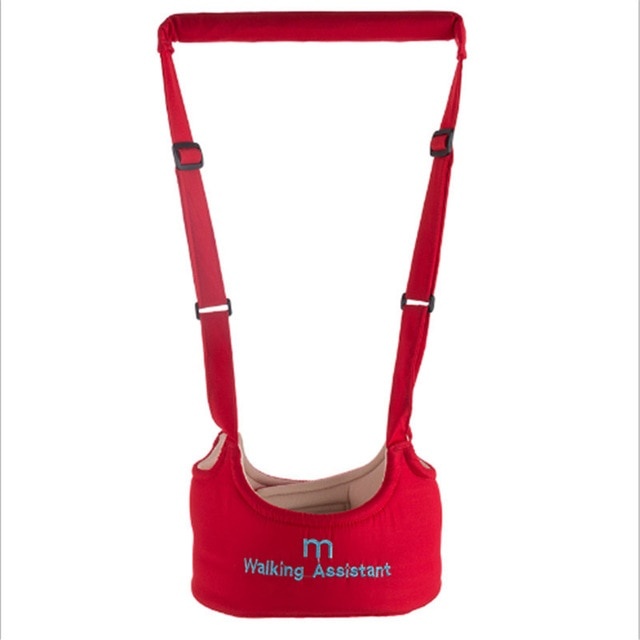
Baby Walker
Baby Walker New Arrival Baby Walker Portable Baby Harness Assistant Toddler Leash For Kids Learning Training Walking Baby Belt For Child Four seasons multi-functional adjustable toddler belt, cotton + mesh composite fabric, [size] : cross bar 28 cm chest circumference in 40-60 cm baby can be used [age appropriate] : 6-24 months, [washing method] : hand washing Polyester Cotton, Colours: Pink, Yellow, Red, Navy blue, Sky blue Our Baby Walker helps your baby learn how to walk! The harness fits around your baby and extends up to an easy helping handle for the parent. It's the perfect tool to help your baby stay on their feet while exploring and learning how to walk. Baby walking assistant Helps babies stay on their feet while learning how to walk Prevents baby from falling Easy on parents back and arms Comfortable for baby Adjustable buckle One Size We aim to deliver the goods as fast as possible, however there may be delays with the deliveries of some products, your products will ship within two days of your order and then take up to two weeks to reach you! Infant walker Toddler walker Baby learning walker Sit-to-stand walker Push toy walker Activity walker for babies Foldable baby walker Adjustable baby walker Portable baby walker Interactive baby walker Allow 2-4 weeks for delivery to the United States, Canada, United Kingdom, Australia, New Zealand, and all European Union Countries Please allow 2-6 weeks for delivery to the rest of the world 🌐 Free Worldwide Shipping + 20 % Off❗️👇Browse Entire Collection https://foldingup.com/collections/featured-gifts-collection Our Guarantee: ☑️ Tracking number for every order ☑️ Safe payments via Shopify and Paypal® ☑️ 24/7 assistance sales@foldingup.com ☑️ No hidden fees! 100% Satisfaction Guaranteed
Brand: foldingup
Category: Baby & Toddler > Baby Safety > Baby Safety Harnesses & Leashes